Syrian Turkmen Assembly

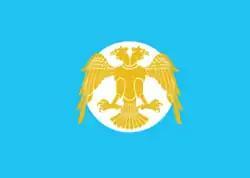
Official flag of the Syrian Turkmen people announced by the Syrian Turkmen Assembly. Also used by Syrian Turkmen Brigades on battlefield.

The second meeting of Syrian Turkmen Assembly took place in Ankara on 30 March 2013. Prime Minister Recep Tayyip Erdoğan, Foreign Minister Ahmet Davutoğlu, and George Sabra also participated in the meeting. Davutoğlu called the Turkmens to take an active role in the Syrian National Coalition and contribute within the new administration of Syria. In response, 350 Turkmen delegates from different parts of Syria joined the Coalition and elected 39 representatives for the Syrian Turkmen Assembly among the members of different groups and parties. It was also agreed that the assembly will be reelected once a year, and the meetings will be conducted once a quarter. At the moment, 18 representatives of Syrian Turkmen Assembly are represented in the Syrian National Council, and four members in the National Coalition for Syrian Revolutionary and Opposition Forces.